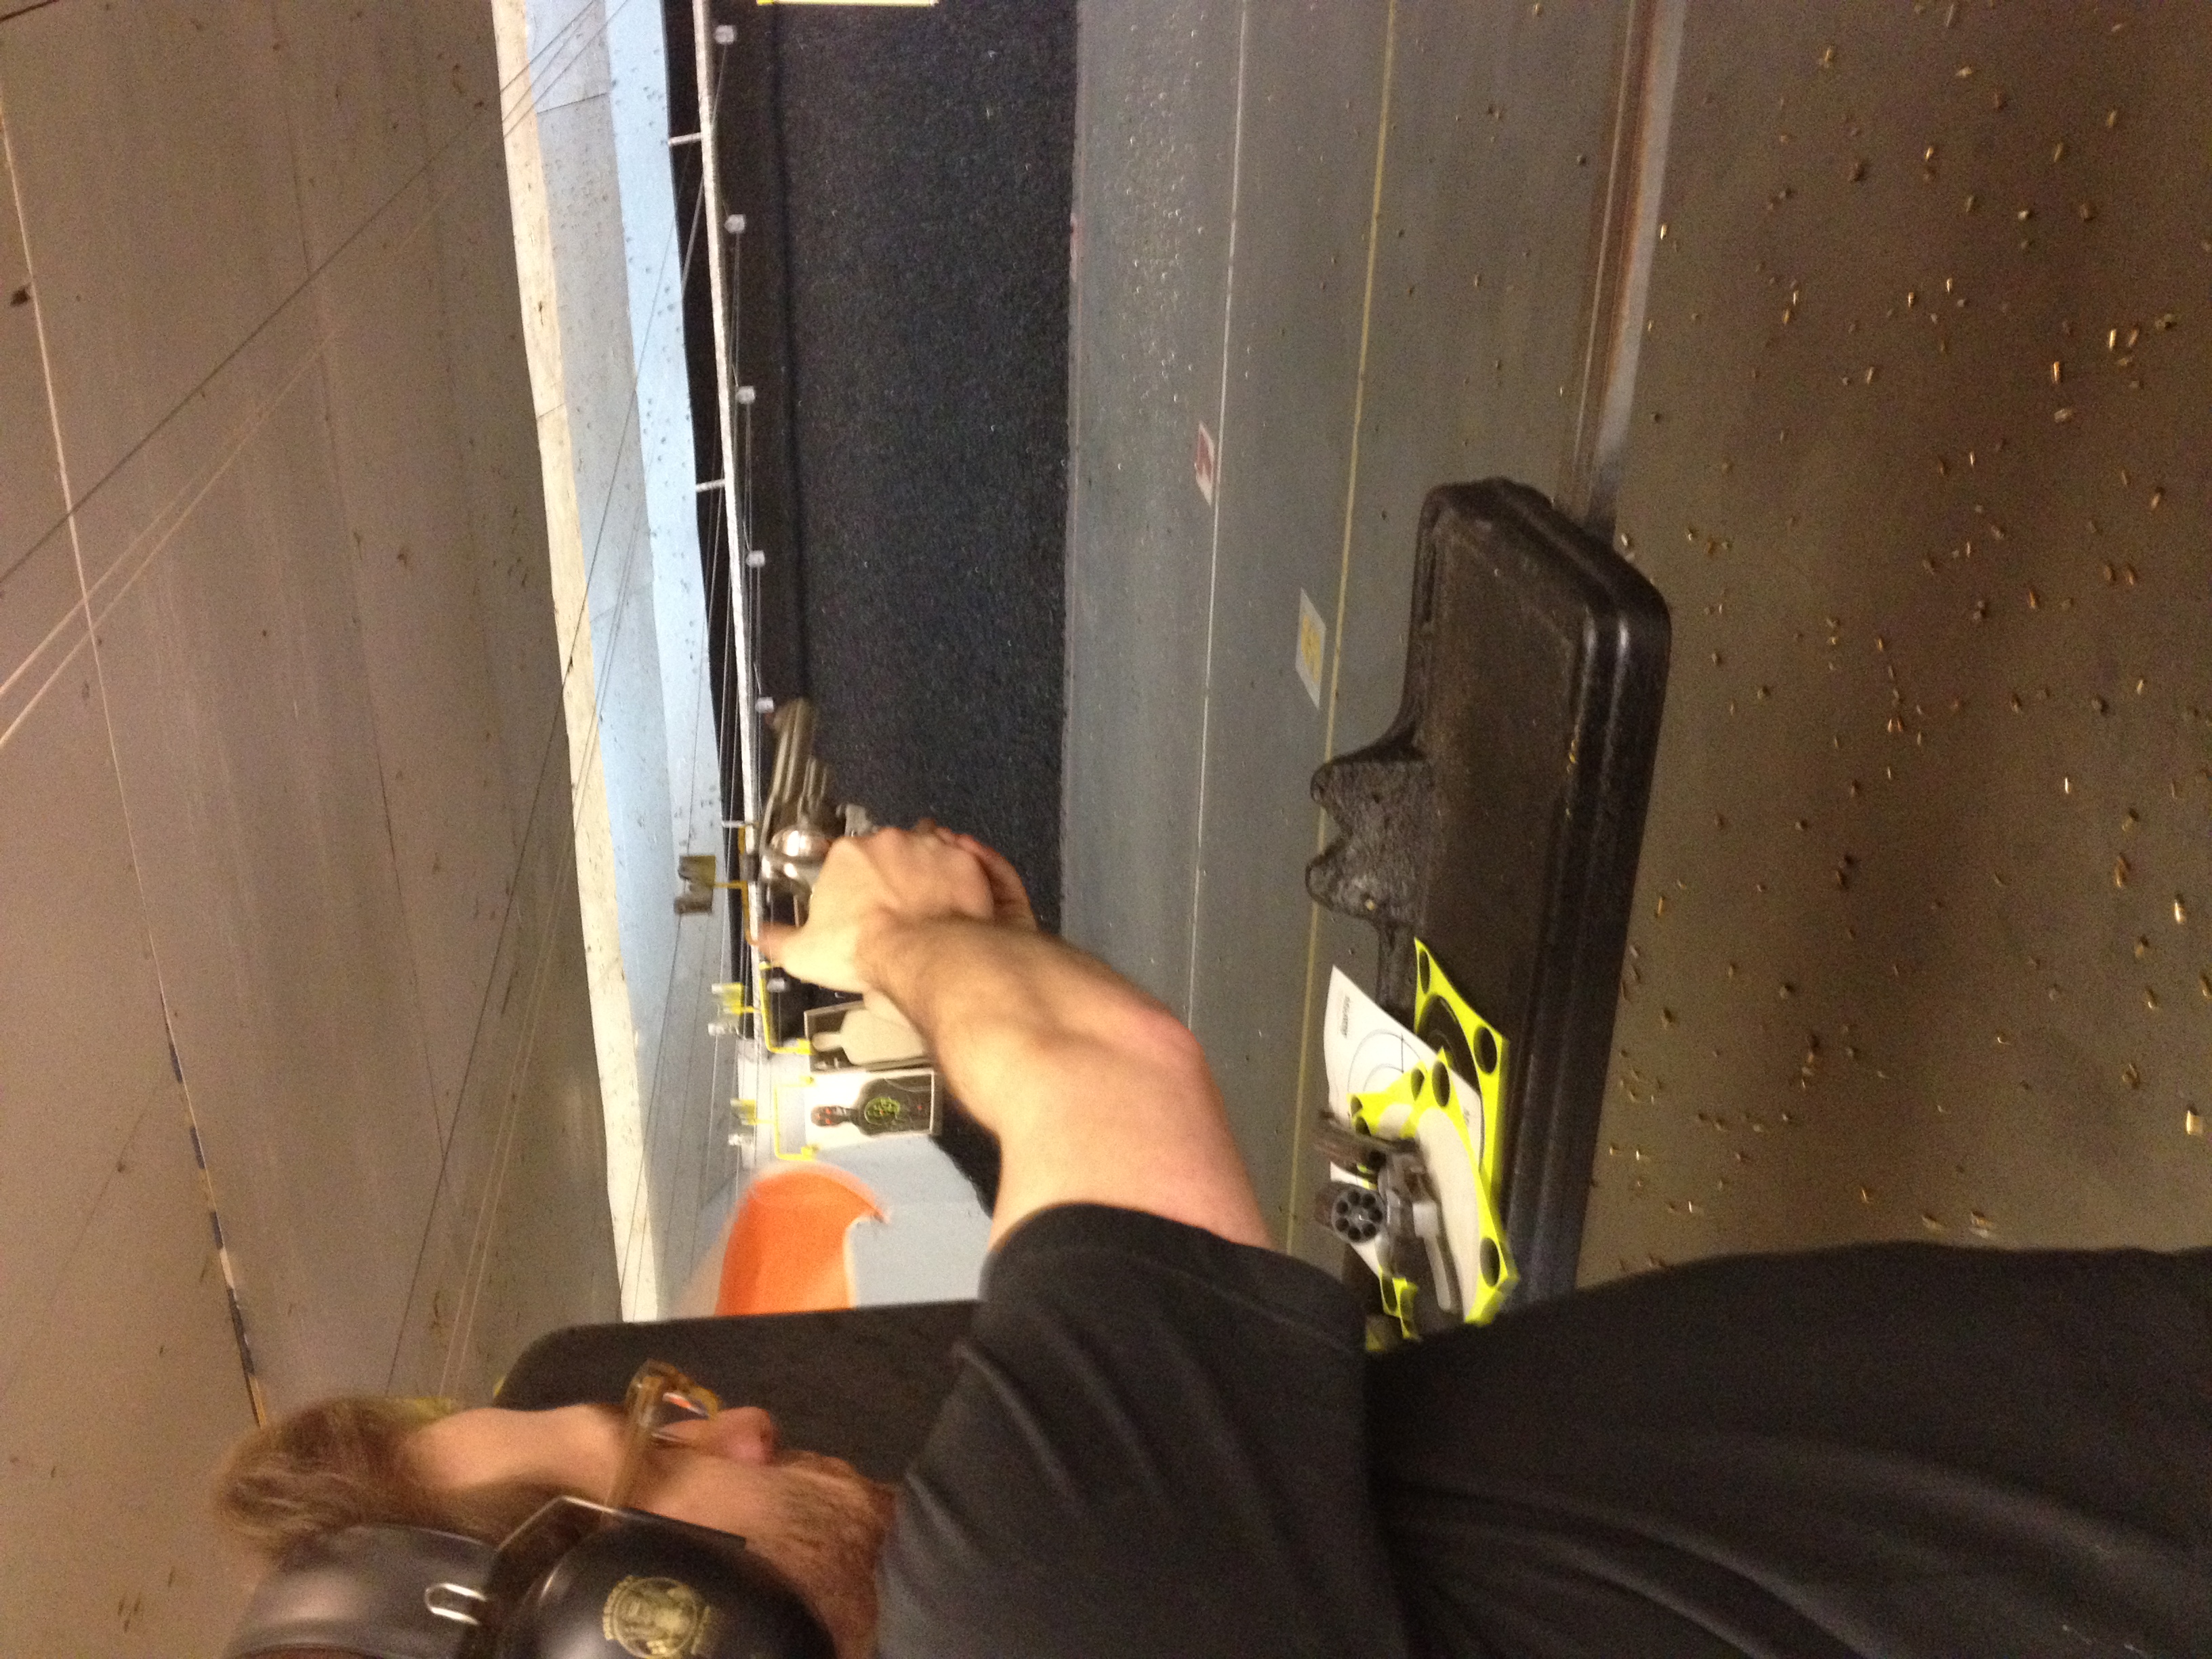
aircraft, vehicle, aviation, flight, weapon, gun, firearm, shooting range, atmosphere of earth